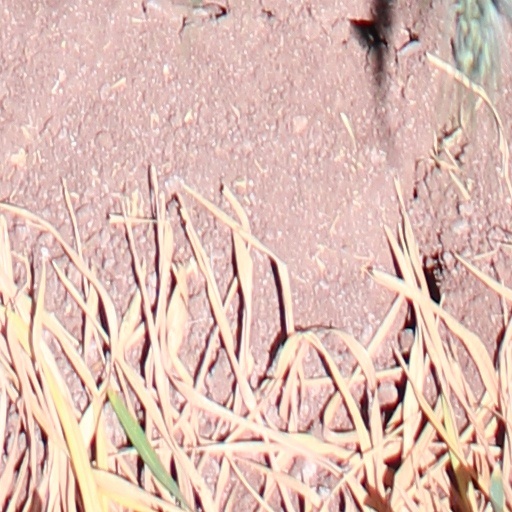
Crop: wheat